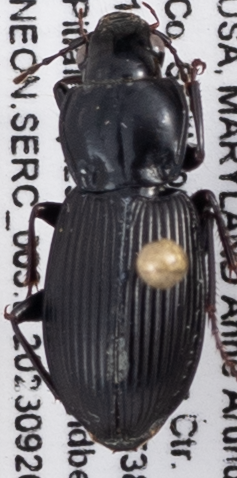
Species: Pterostichus stygicus
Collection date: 2023-09-26
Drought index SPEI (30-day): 0.426
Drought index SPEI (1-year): -0.172
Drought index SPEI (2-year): -0.156